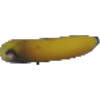
Label: Banana 1